Kataragama temple

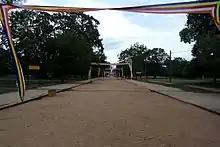
Path towards the Kiri Vehera, on the temple complex

Almost all the shrines are nondescript small rectangular buildings without any ornamentation. There is no representative of deities adorning the outside of the buildings. This is in contrast to any other Hindu temple in Sri Lanka or India. Almost all shrines are built of stone except that one dedicated to Valli which shows timber construction. They have been left as originally constructed and there are not any plans to improve upon them, because people are reluctant to tamper with the original shrine complex.